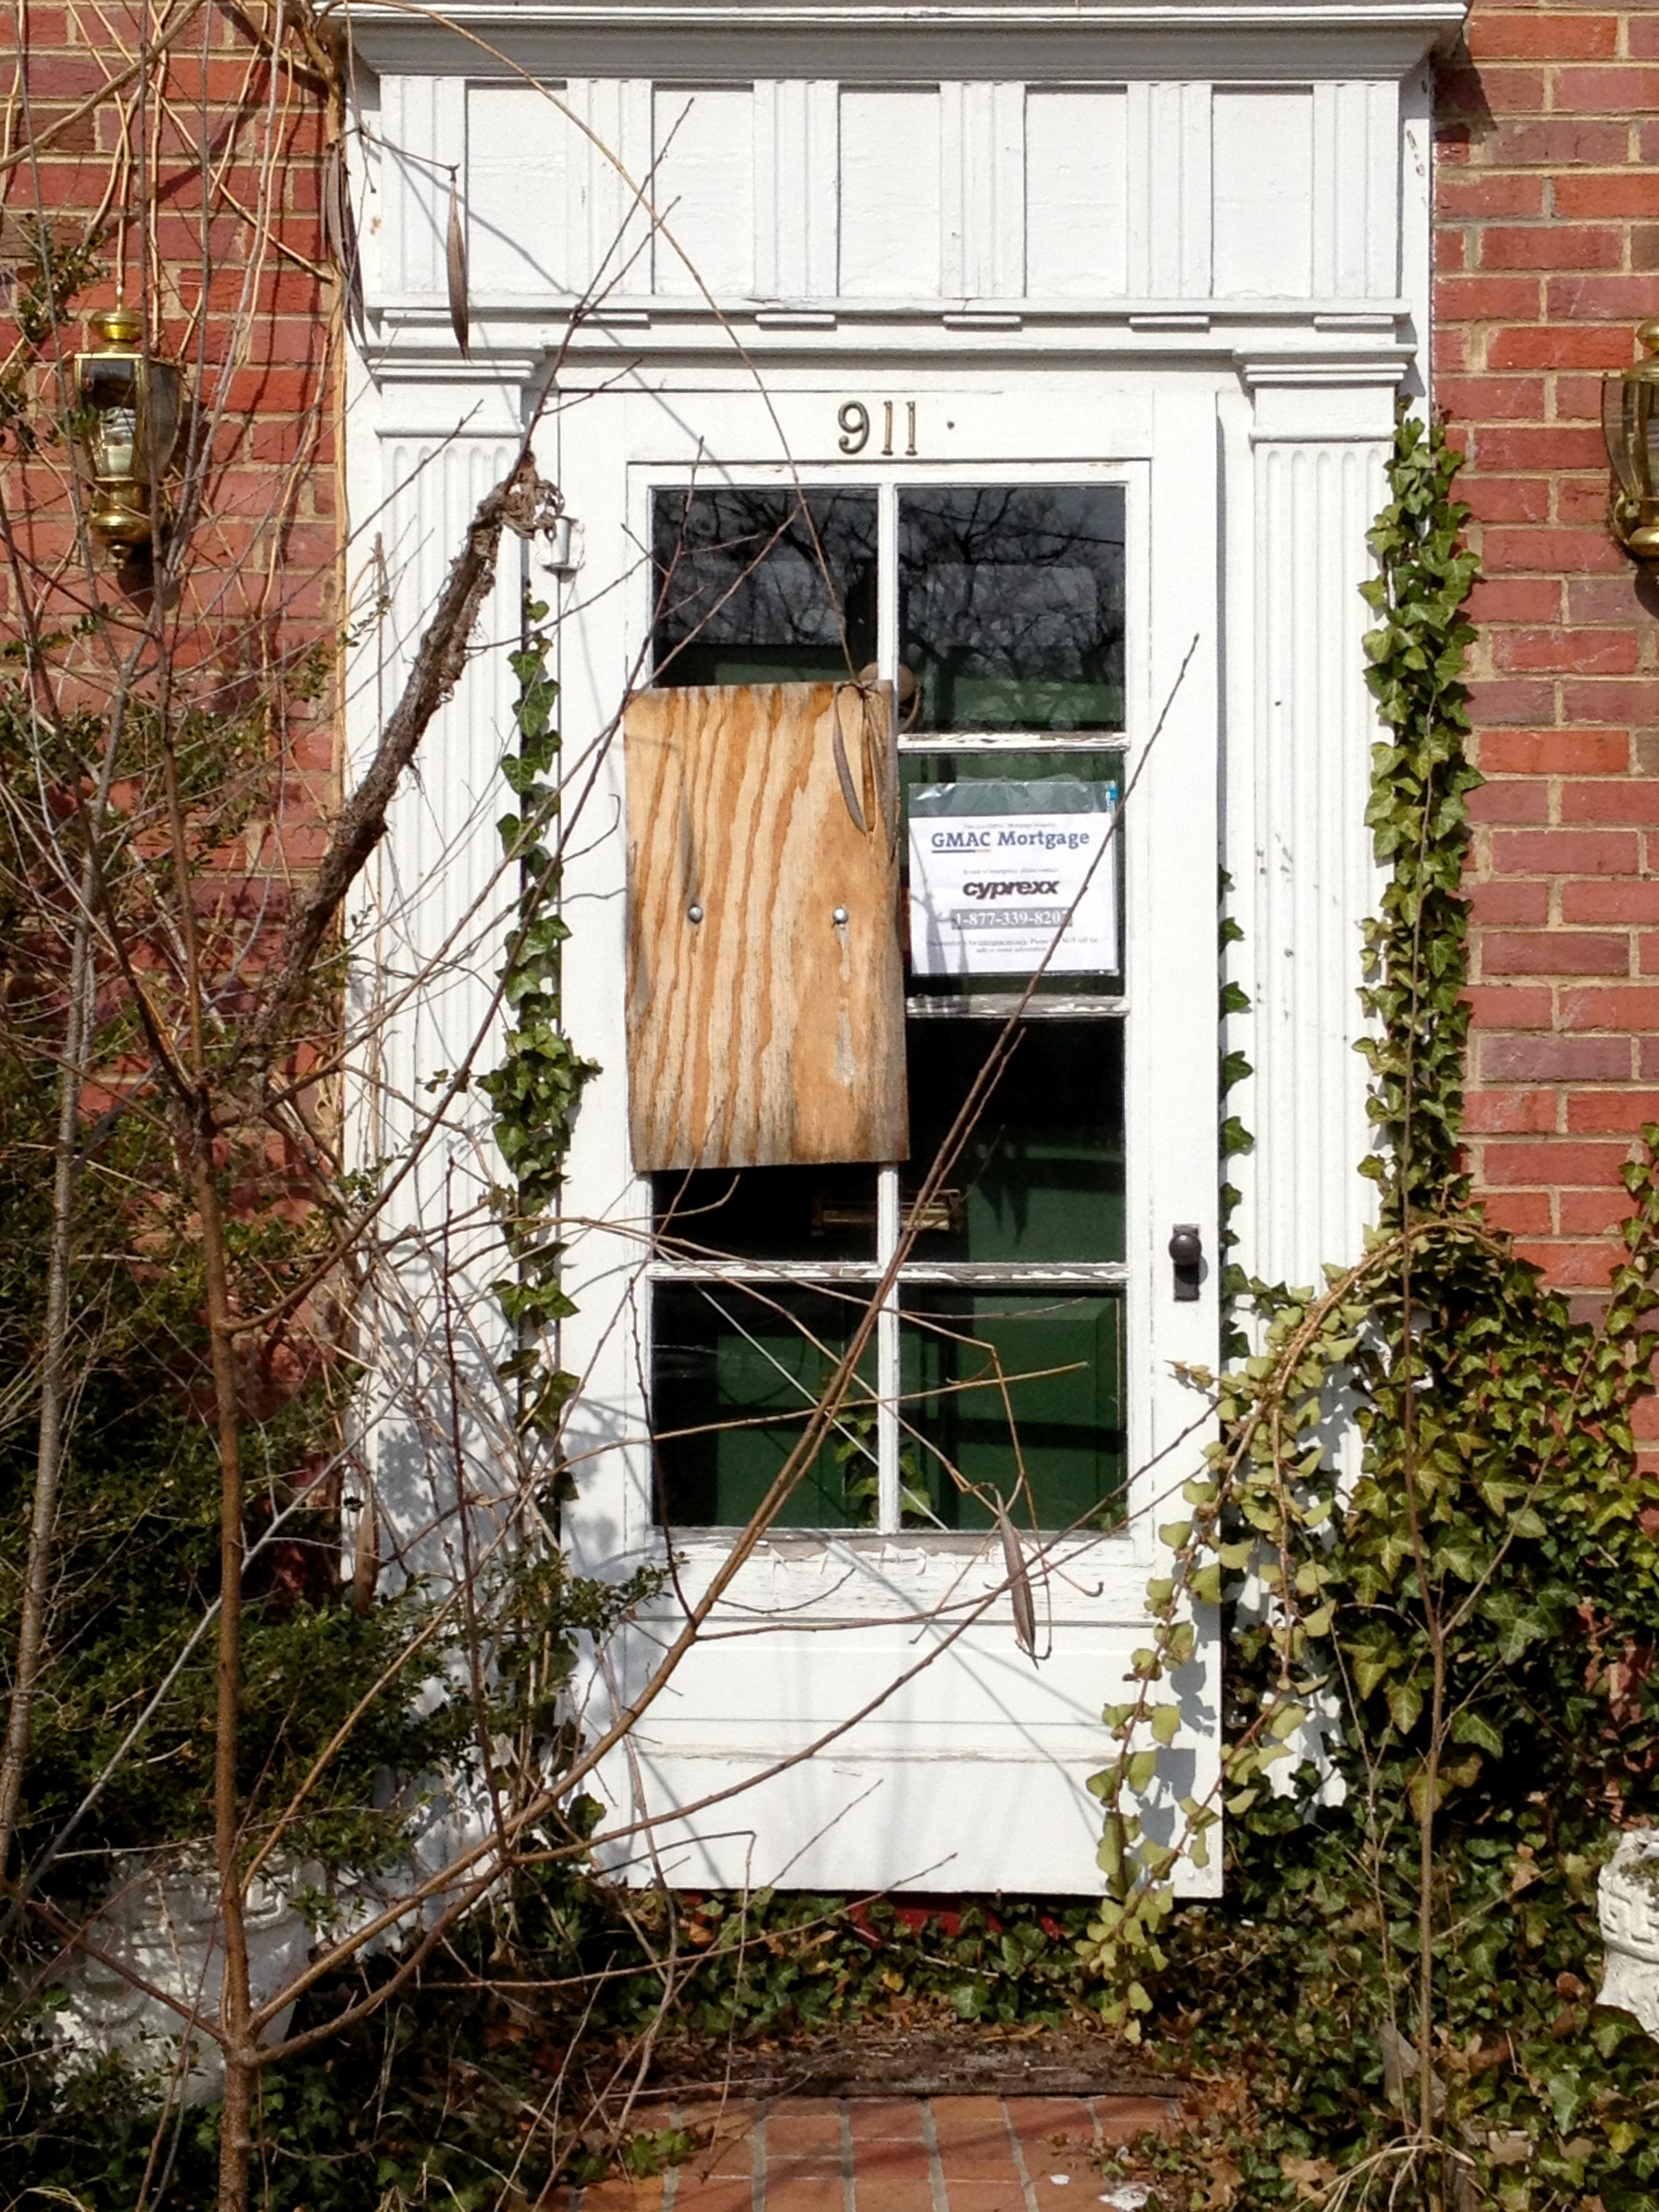
tree, architecture, wood, house, window, home, wall, shed, cottage, facade, neighbourhood, urban area, residential area, outdoor structure